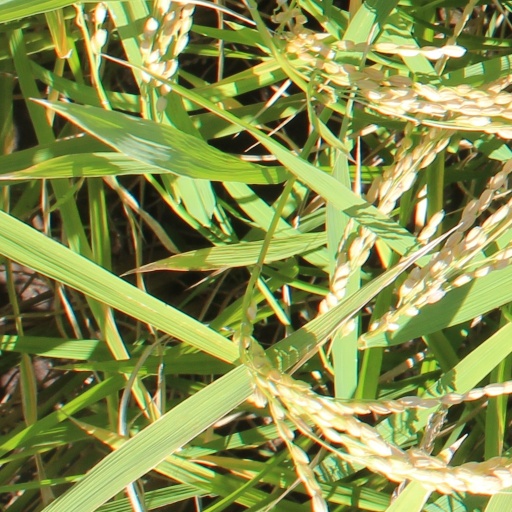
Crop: rice